Dominik Kaiser

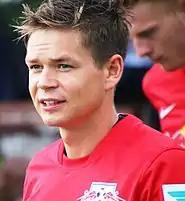
Kaiser pictured in August 2016 for a friendly match against FC Liefering.

Kaiser left TSG 1899 Hoffenheim for RB Leipzig, a club based on Regionalliga Nordost, on 11 July 2012, signing a contract until 2016. The move saw Kaiser reunited with Manager Ralf Rangnick, who he knew at TSG 1899 Hoffenheim.